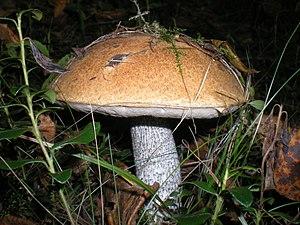
Aucune garantie d'exactitude ne peut être offerte par la liste contenue dans cet article.